Giuseppe Baturi

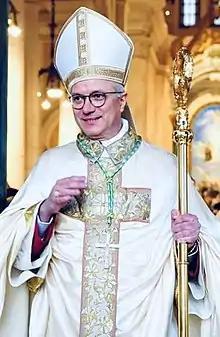

Giuseppe Baturi (born 21 March 1964) is an Italian Catholic prelate who has served Archbishop of Cagliari since 2020 and as secretary of the Episcopal Conference of Italy since 2022.